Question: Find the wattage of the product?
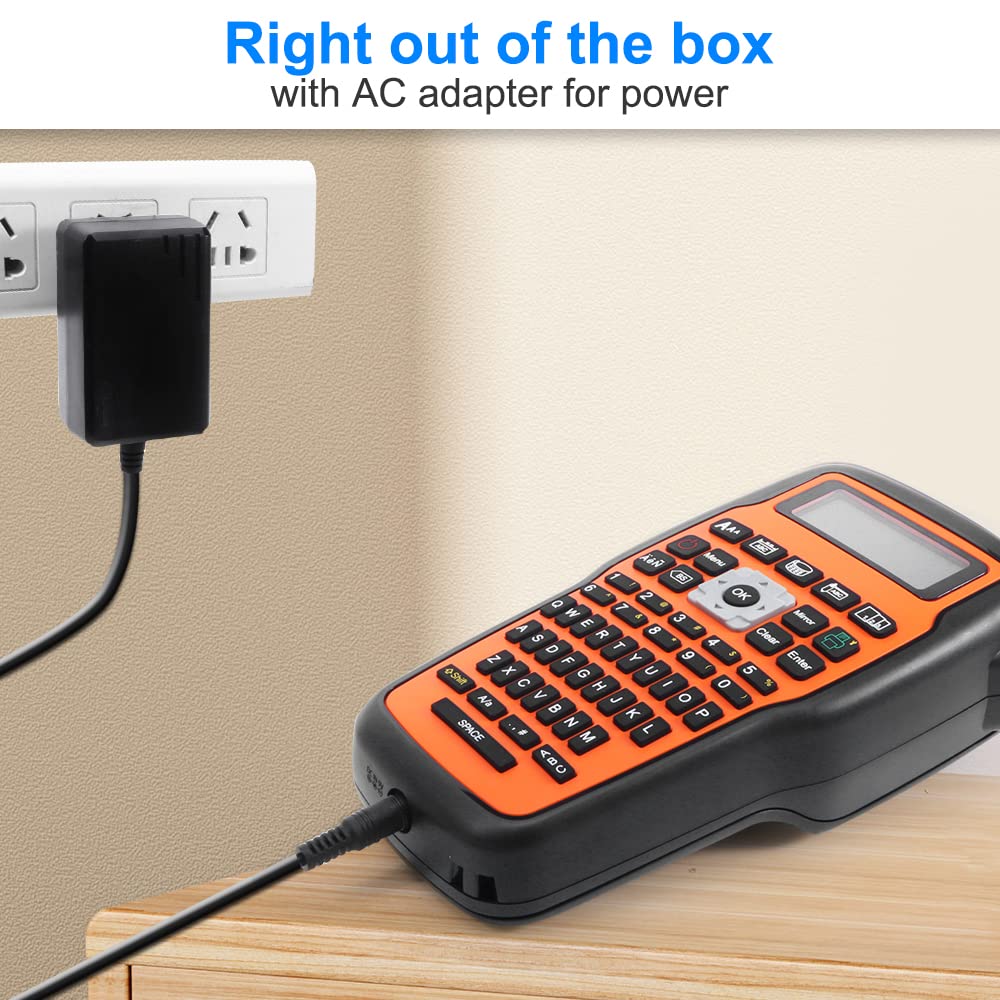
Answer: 0.0 watt